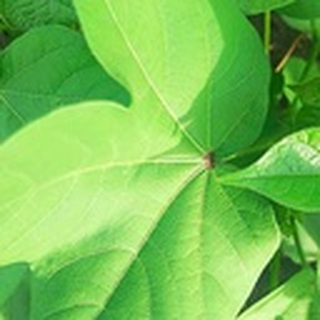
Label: healthy_cotton